Peter Bogdanovich

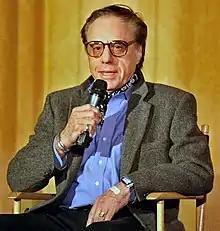
Bogdanovich at the Castro Theatre, 2008

In 2006, Bogdanovich joined forces with ClickStar, where he hosted a classic film channel, Peter Bogdanovich's Golden Age of Movies. Bogdanovich also wrote a blog for the site. In 2003, he appeared in the BBC documentary "Easy Riders, Raging Bulls", and in 2006 he appeared in the documentary "Wanderlust". The following year, Bogdanovich was presented with an award for outstanding contribution to film preservation by the International Federation of Film Archives (FIAF) at the Toronto International Film Festival.